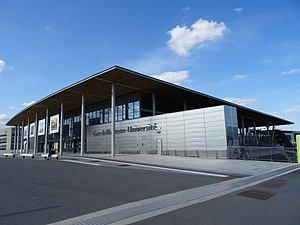
Bâtiment voyageurs de la gare de Nanterre-Université
La gare de Nanterre-Université est une gare ferroviaire française de la ligne de Paris-Saint-Lazare à Saint-Germain-en-Laye, située dans la commune de Nanterre. Elle tient son nom du fait qu'elle est située à côté du campus de l'Université Paris Ouest.